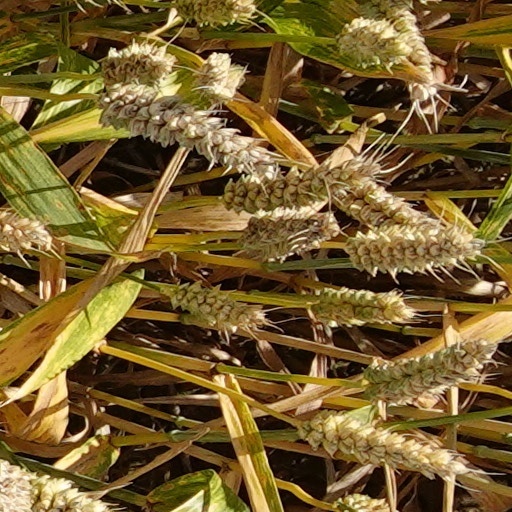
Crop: wheat